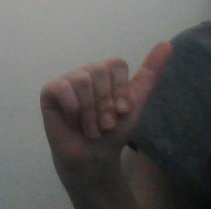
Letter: dhad